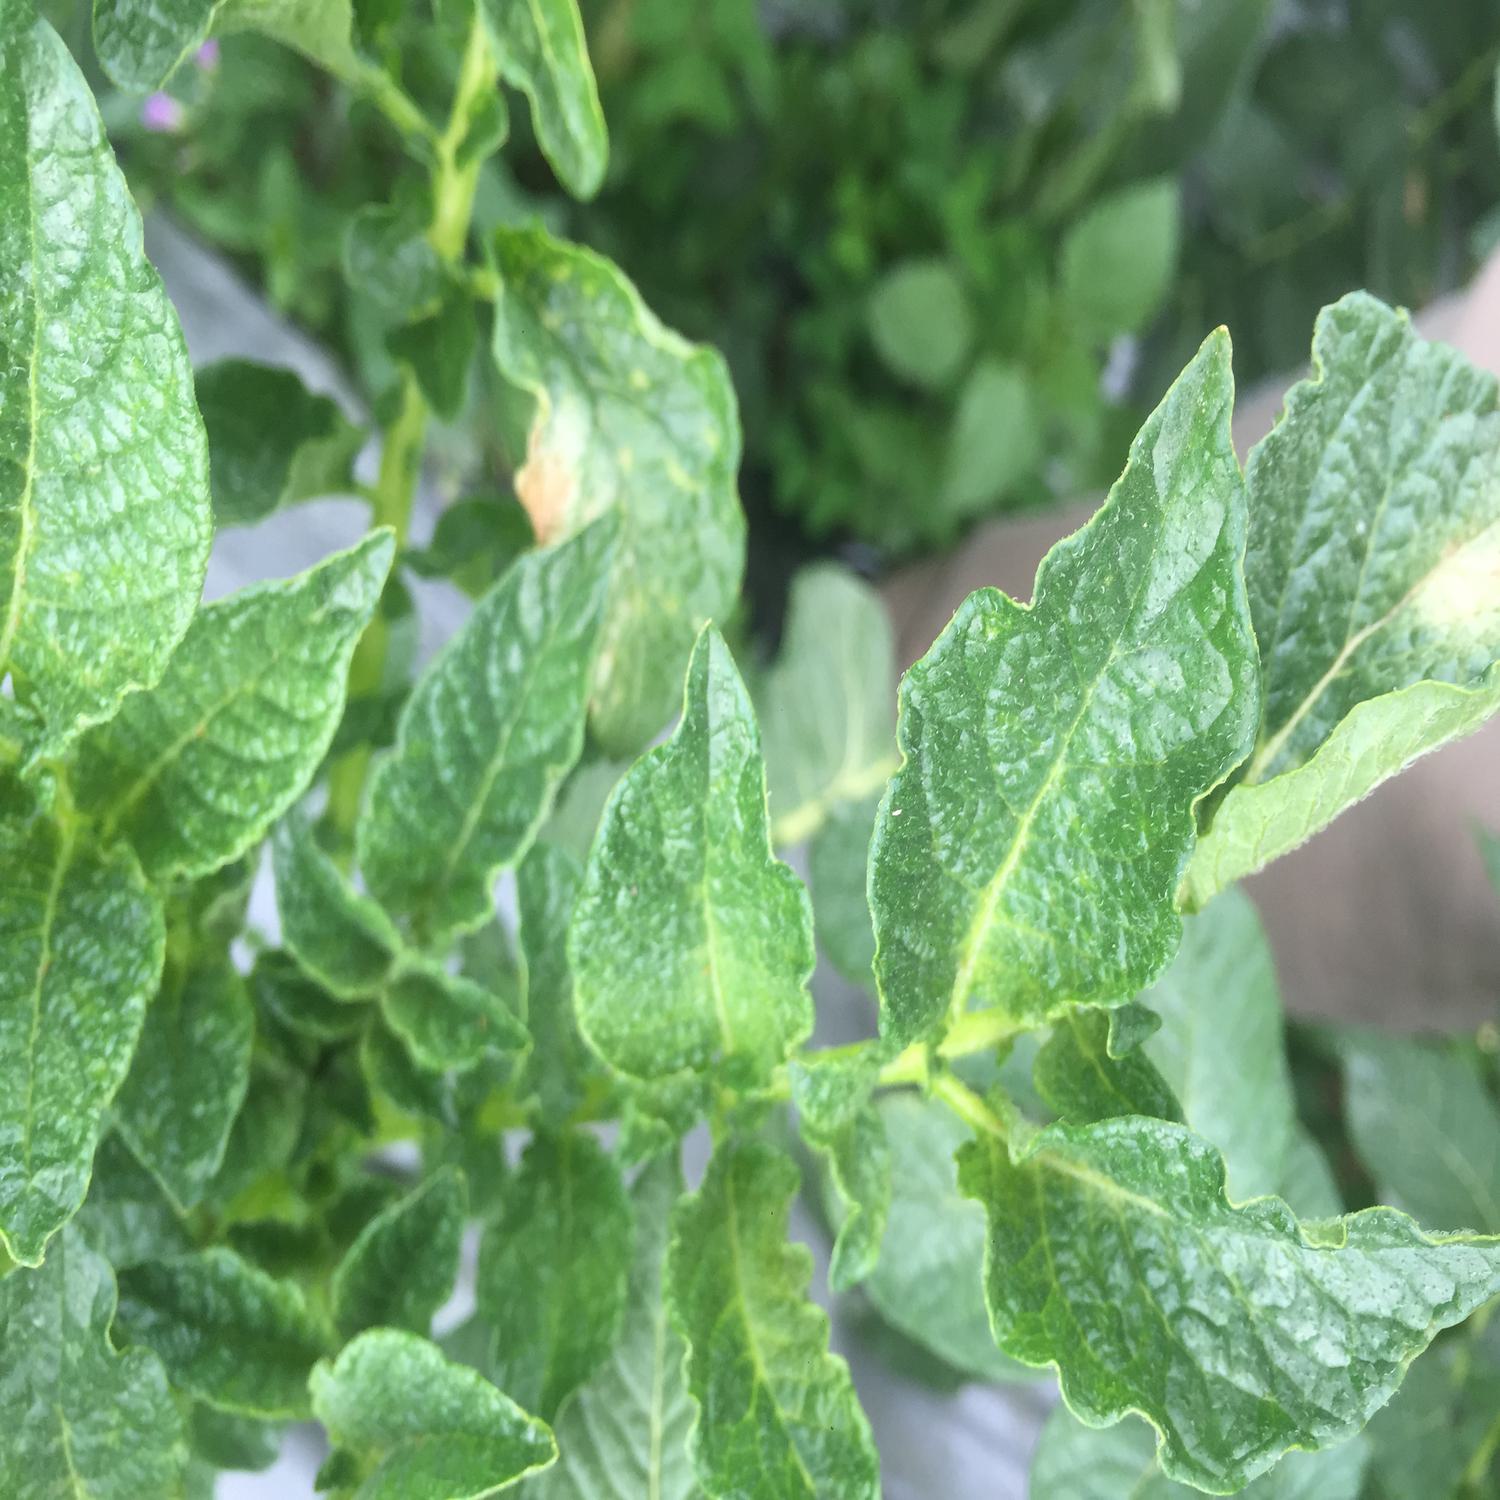
Etiqueta: Virus